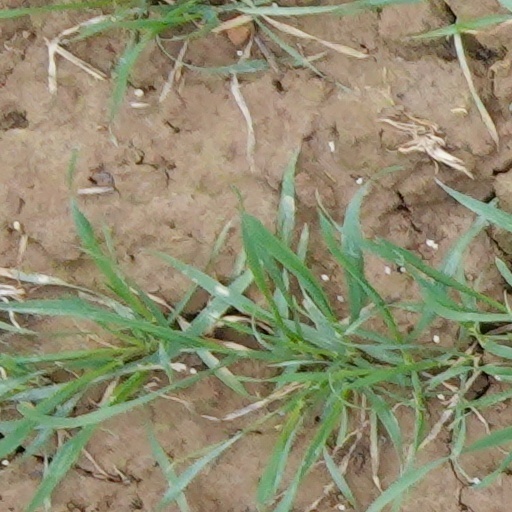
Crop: wheat